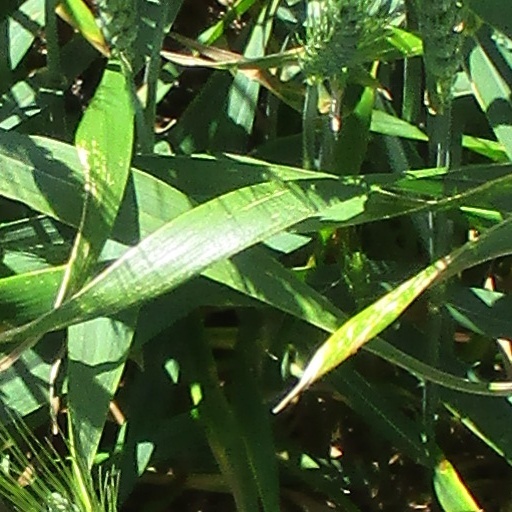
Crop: wheat